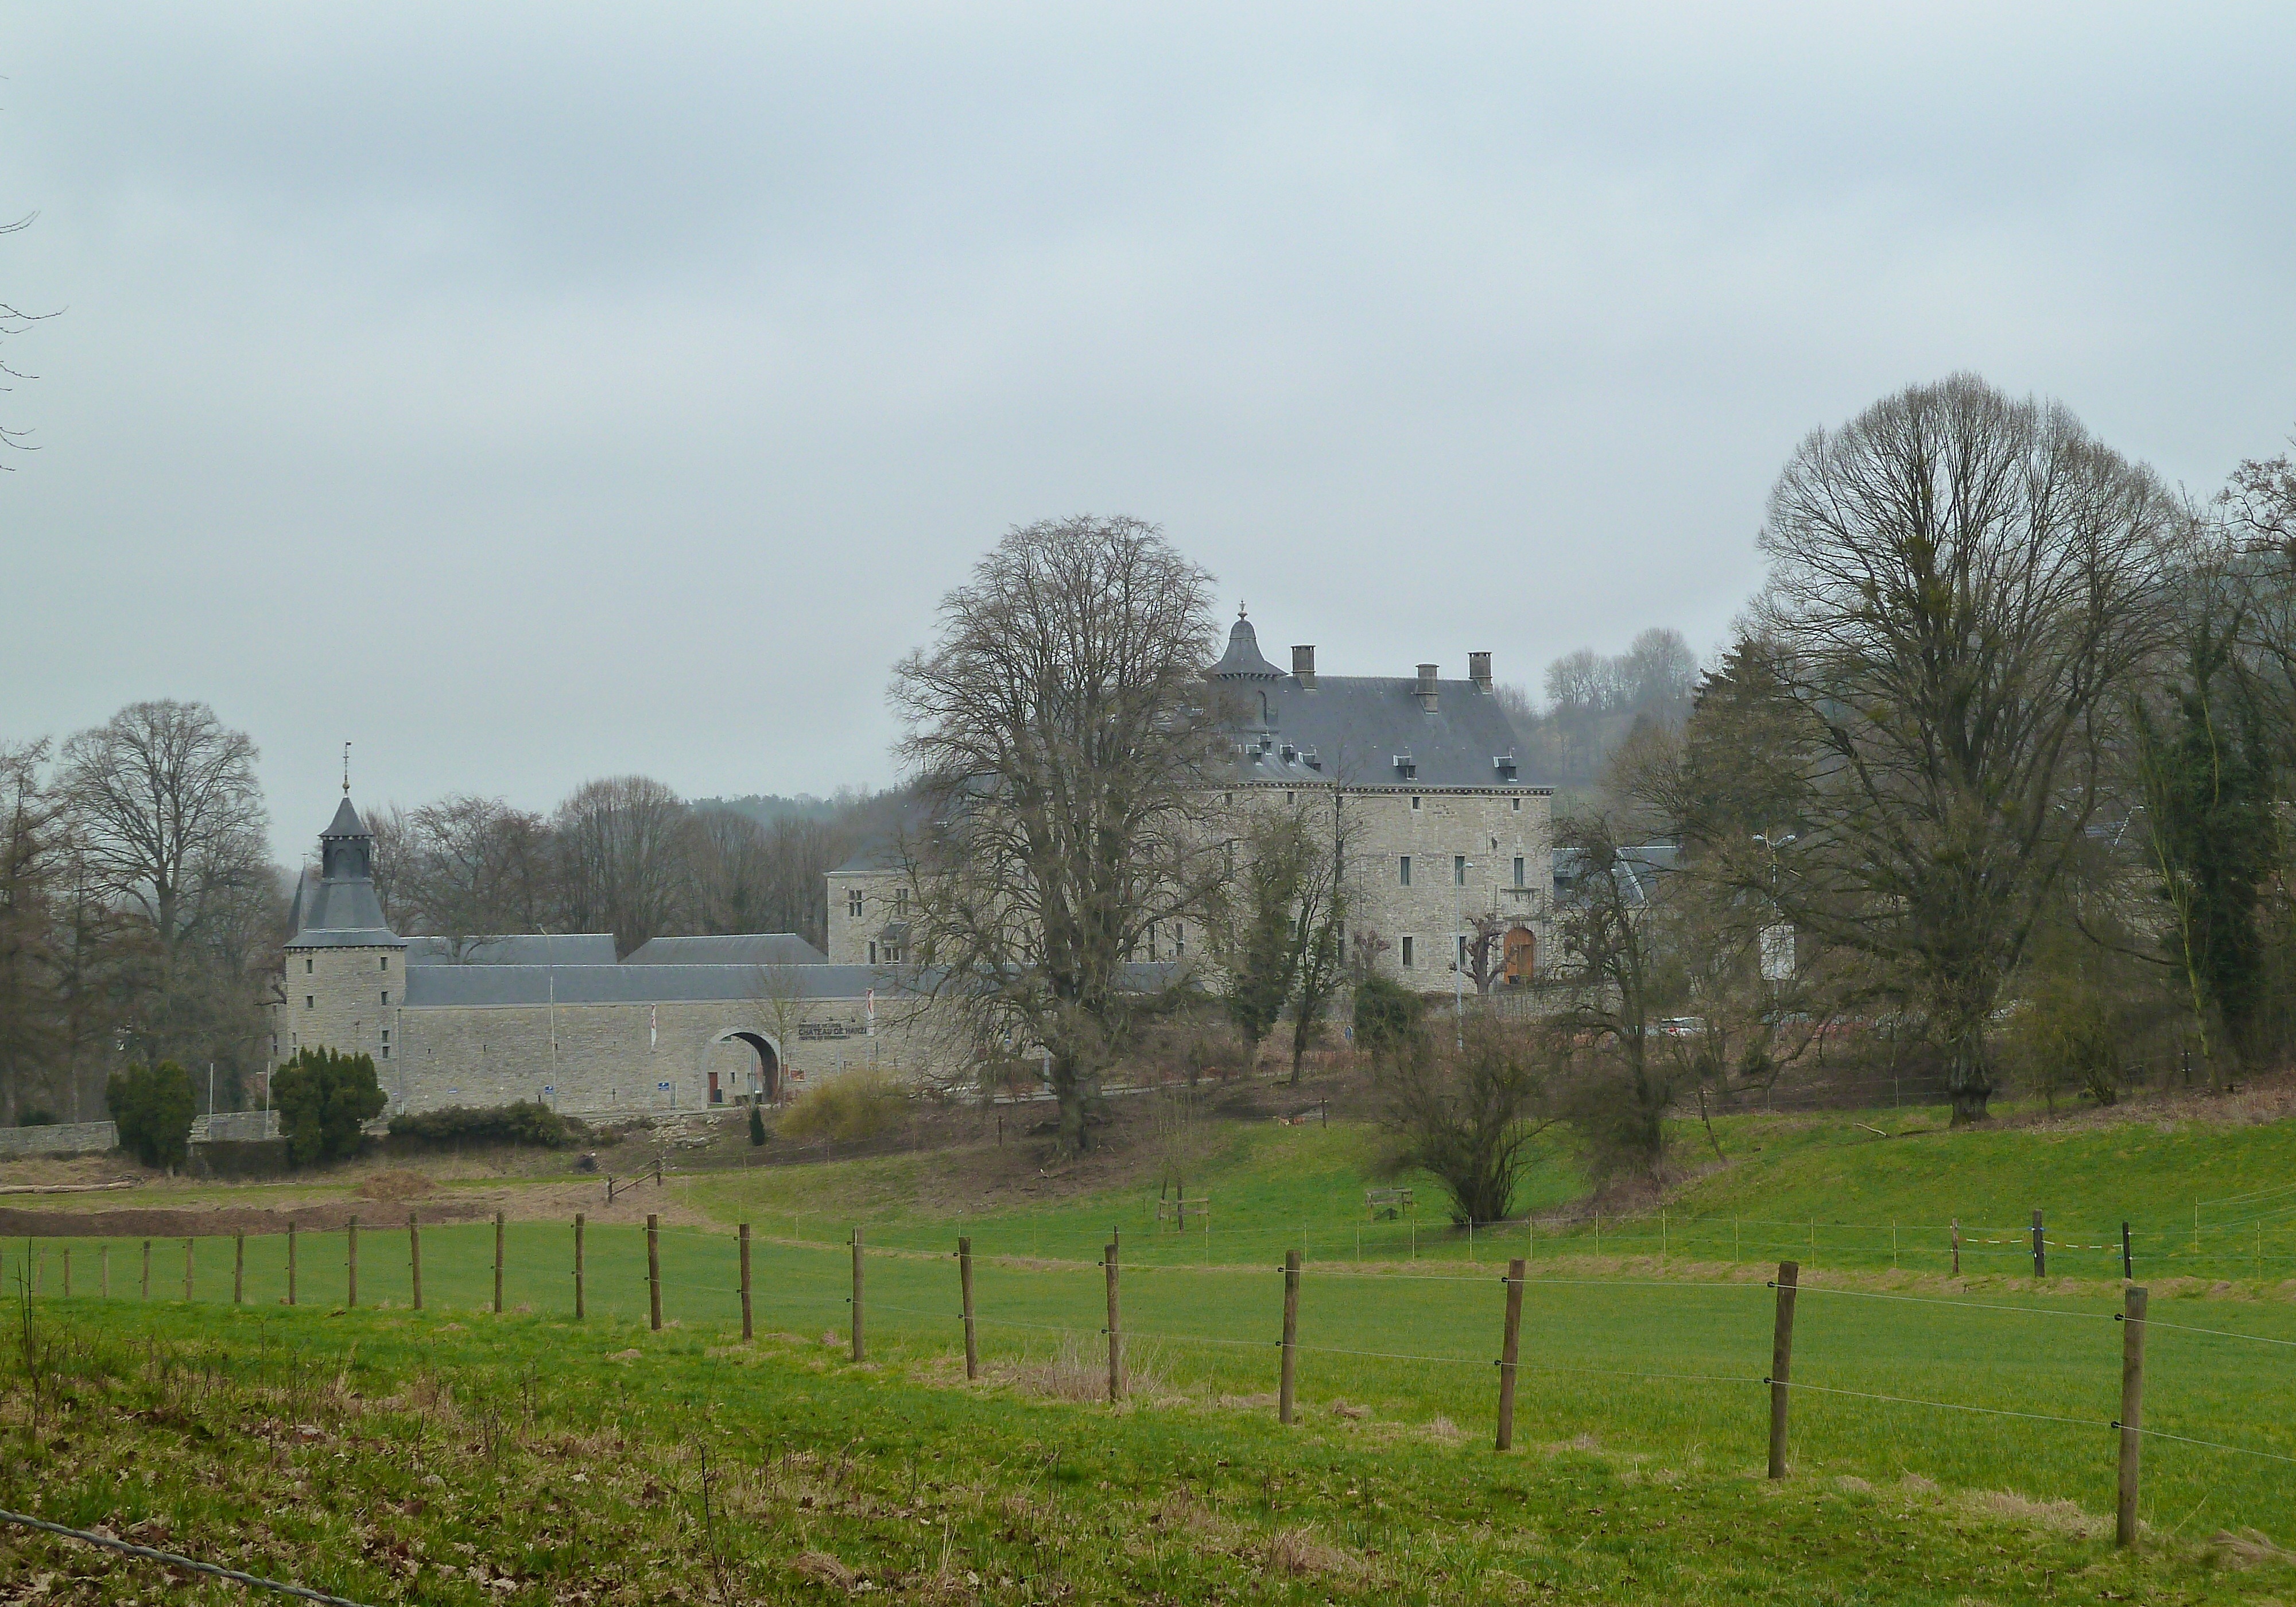
landscape, tree, nature, grass, fence, architecture, sky, field, farm, countryside, palace, country, scenic, park, castle, landmark, waterway, belgium, outside, clouds, historical, estate, rural area, aywaille